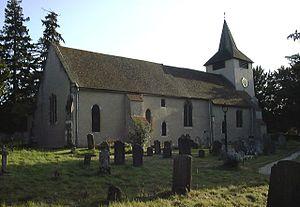
Aldermaston est une ville essentiellement rurale, une agglomération dispersée, paroisse civile et circonscription électorale du Berkshire, en Angleterre.